US imperialism

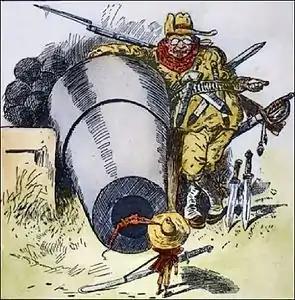
1903 cartoon, ""Go Away, Little Man, and Don't Bother Me"", depicts President Roosevelt intimidating Colombia to acquire the Panama Canal Zone.

American rule of ceded Spanish territory was not uncontested. The Philippine Revolution had begun in August 1896 against Spain, and after the defeat of Spain in the Battle of Manila Bay, began again in earnest, culminating in the Philippine Declaration of Independence and the establishment of the First Philippine Republic. The Philippine–American War ensued, with extensive damage and death, ultimately resulting in the defeat of the Philippine Republic.